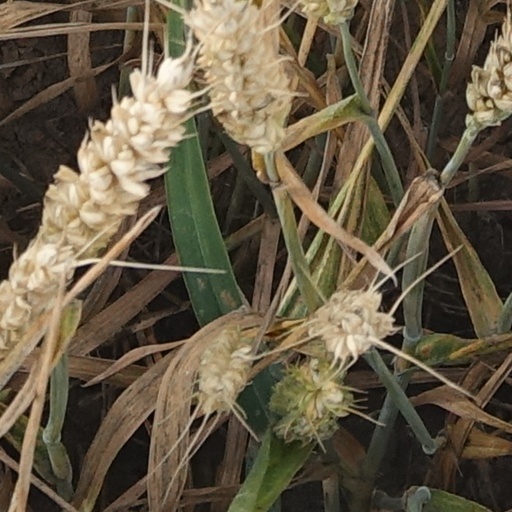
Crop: wheat